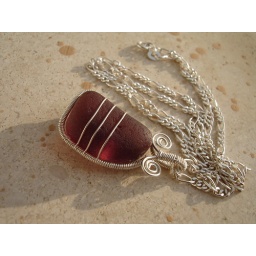
Genuine sea glass grape color, silver wire, silver chain. Wrapped by me today. Sold.